Croatian national costume

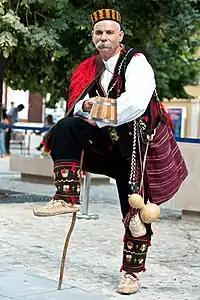
Men's Dinaric style costume.

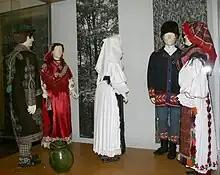
Croatian national dress from Vinkovci

For the female dress, attire consists of a plain white dress or blouse ("košulja") or underskirt ("skutići"), which is usually the basic form of the costume. It is then added with other clothing and decorations, which may include another overdress or skirt ("kotula"), a decorative jacket ("djaketa", "paletun" or "koret"), apron ("ogrnjač" or "pregjača"), scarf ("ubrsac"), kerchief or shawl which are usually decorated with a floral or animal motif. The embroidery is very intricate and is usually red, white, blue, gold, or black. Her jewellery, ranging from necklaces, earrings, bracelets, and rings could consist of gold, silver, beads, pearls, or even coral from the Adriatic. Hair is interwoven into one or two braids and decorated with red ribbons for girls or women that are unmarried, while married women wear woven or silk kerchiefs on their heads. Costumes of brides consists of a crown or wreath often made of flowers ("vijenac") and large amounts of jewelry. The woman's head could be adorned by a kerchief, cap, or a headdress, the most famous being the headdresses worn by the women from the island of Pag. The amount of paraphernalia a woman is adorned with, either very much or rarely any at all, depends on the region. Completing the costume are stockings ("bječve") or knee-high socks, and boots or a special kind of sandal called opanci.